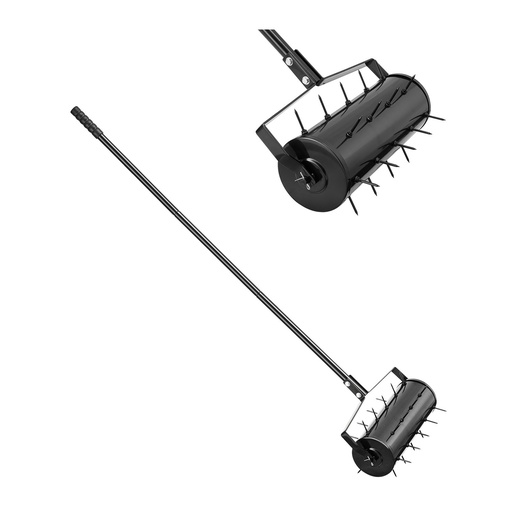
Rolling Lawn Aerator 18" Heavy Duty manuell rullande Aerator Lawn Black
2-tums djupluftning: Piggarna på denna manuella gräsmattor är 2 tum långa, med en diameter på 5,51 tum och 27 jämnt fördelade piggar över en 18-tums skopa. Den tränger lätt in i sand- och gräsmarker, vilket gör att vatten och näringsämnen når växtrötter och stödjer en sund tillväxt. Främjar växttillväxt: Denna manuella rullande luftare gräsmatta förbättrar markens struktur genom att skapa hål som levererar mer vatten och syre till växter, och undviker gulning eller förfall orsakad av syre- och vattenbrist. Inom 6-8 veckor kommer du att se en märkbar tillväxt i dina växter. Rostbeständig och brottsäker: De höghållfasta metallpiggarna i denna gräsmatta luftare tränger lätt in i jorden och är förstärkta för att undvika brott. Belagda med ett rostbeständigt pulver, de är hållbara i både våta och torra förhållanden, vilket ger långvarig, pålitlig prestanda. Ingen böjning krävs: Med ett 51,6-tums handtag låter detta rullande gräsmattaluftningsverktyg dig utföra luftningsuppgifter utan att böja dig. Röret med en diameter på 0,98 tum är robust men ändå bekvämt att hålla. Vi tillhandahåller tre handtagssektioner för justerbar höjd, vilket säkerställer en bekväm arbetsställning.
Brand: ExtraShop
Category: Home & Garden > Lawn & Garden > Outdoor Power Equipment > Lawn Aerators & Dethatchers > Lawn Aerators